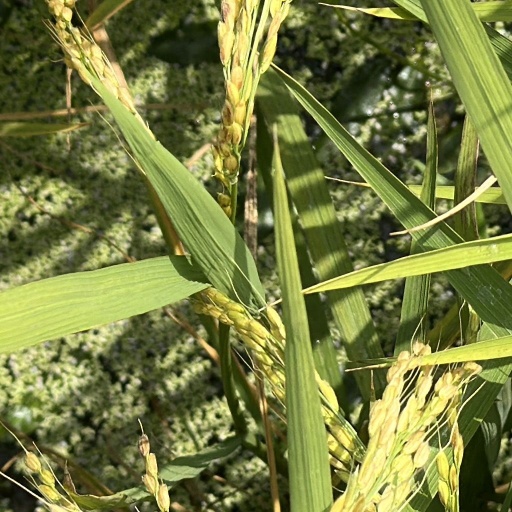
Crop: rice